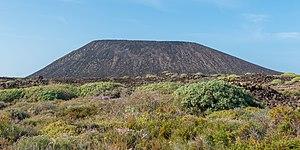
Los Lobos est une petite île des îles Canaries, rattachée à la commune de La Oliva. Elle est située dans le détroit de La Bocaina entre les îles de Fuerteventura et Lanzarote.